Jukebox musical

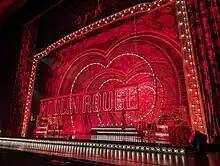
"Moulin Rouge!", a jukebox musical, at the Kennedy Center in Washington, D.C.

A jukebox musical is a stage musical or musical film in which a majority of the songs are well-known, pre-existing popular music songs, rather than original music composed for the musical.